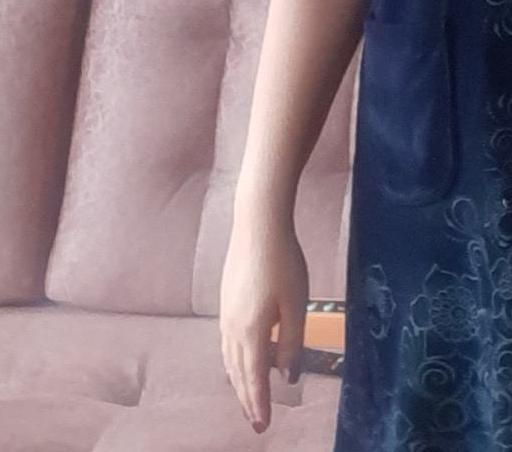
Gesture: no_gesture